Georges Houot

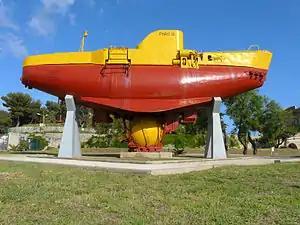
"FNRS III"

In 1951 he was chosen to direct the trials of the "FNRS III" bathyscaphe, and in 1953 was given overall command of the bathyscaphes. On 15 February 1954 he made, with the engineer Pierre Willm, a dive off Dakar to a record 4050 metres, a record that stood for six years. Both men were awarded the Grande Médaille d'Or des Explorations et Voyages de Découverte by the French Société de Géographie and a film made by Jacques Ertaud, " 4050 Depth " told the story of that first dive. Between 1953 and 1960, Houot made a total of 93 dives, in the Mediterranean and off Dakar, Portugal and Japan.